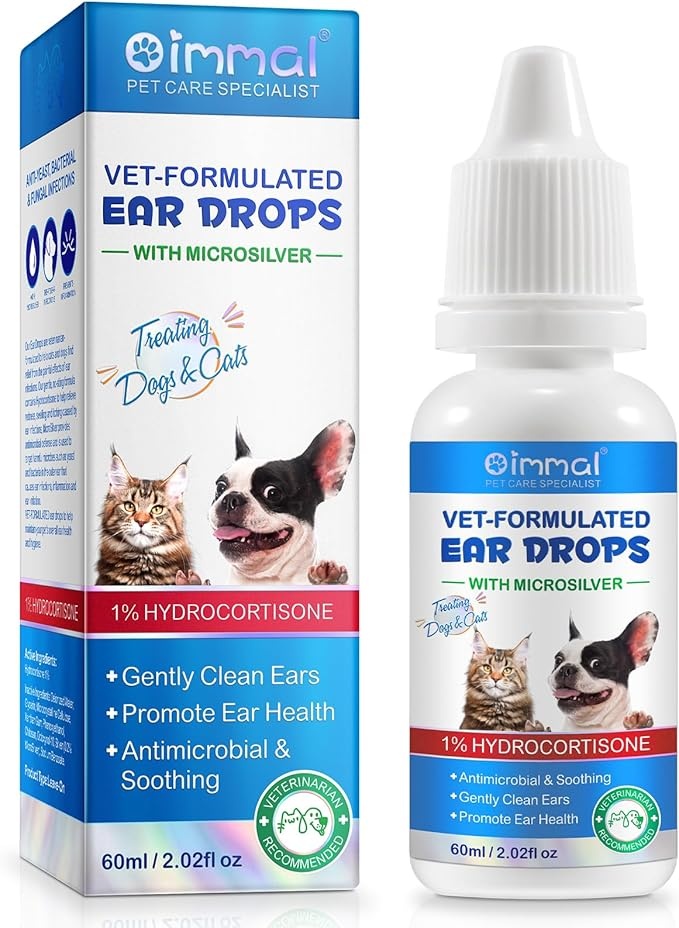
Dog & Cat Ear Infection Treatment Drops, Pets Ear Cleaning Drops with 1% Hydrocortisone for Dog & Cats Yeast Infection, Itchy Ear Relief, Pet Ear Care Supplies for Dogs & Cats -2fl oz
About This 【Cat & Dog Ear Infection Treatment Drops】Our pets ear drops helps to cut through the ear wax in the ear canal by limiting microbial growth such as ear mites and yeast build up, the dog & cat ear Infection treatment drops to help maintain your pet's overall ear health and hygiene. 【Pets Ear Cleaning Drops】The dog & cat ear infection treatment drops is helpful for pups predisposed to ear infections and improve dogs and cats with earwax, dirt and sticky secretions, while removing unpleasant odors.Keeping your pets’ ears happy and healthy 【Pet Ear Care Supplies 】Our Cat & Dog Ear Cleaning Drops help cats and dogs find relief from the painful effects of ear infections. Our gentle, no-sting formula contains Hydrocortisone to help relieve redness, swelling and itching caused by ear infections 【1% Hydrocortisone For Cat & Dog Ear Care】The Cat & Dog Ear Cleaning Drops of 1% Hydrocortisone helps reduce redness, swelling, and itching, ensuring your pet feels more comfortable 【Dog & Cat Ear Cleaning Solution Drops】This easy-to-use ear cleaner is perfect for maintaining your pet's ear hygiene, helping to eliminate harmful debris and promote overall ear health
Brand: VOSIFSDIY
Category: Animals & Pet Supplies > Pet Supplies > Pet Medicine > Ear & Eye Medicine